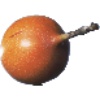
Label: granadilla